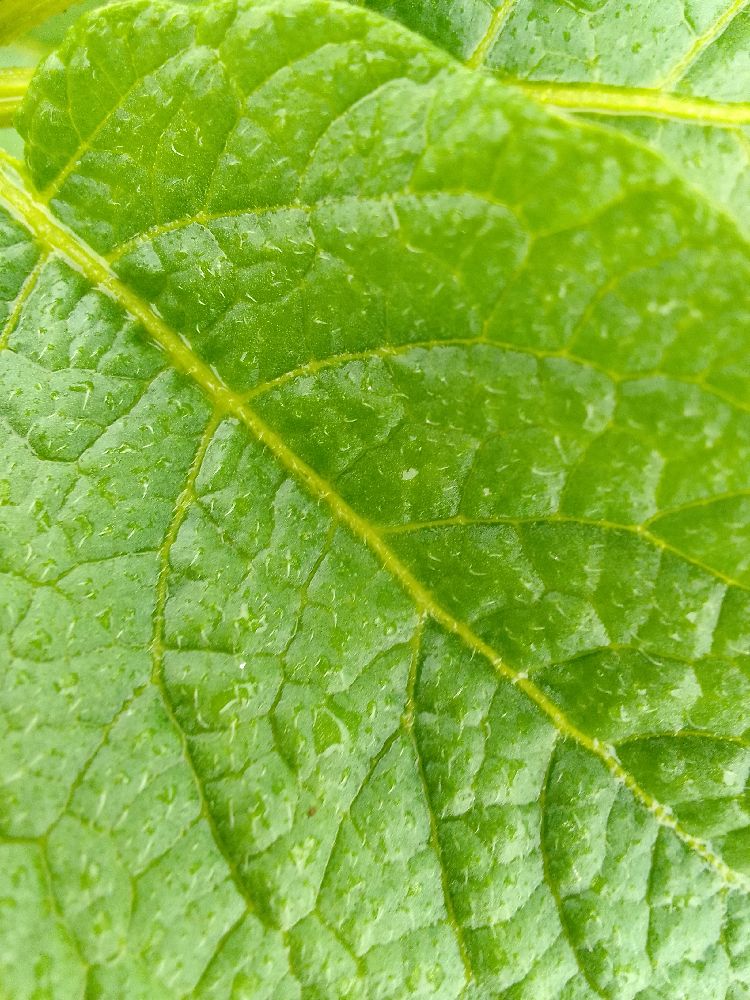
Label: Healthy